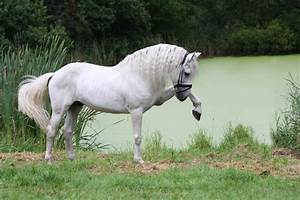
Label: cavallo